Slammiversary (2005)

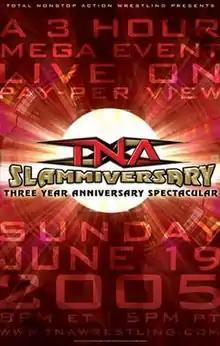
Promotional poster for the event

The 2005 Slammiversary was a professional wrestling pay-per-view (PPV) event produced by the Total Nonstop Action Wrestling (TNA) promotion, which took place on June 19, 2005 at the TNA Impact! Zone in Orlando, Florida. It was the first event under the Slammiversary chronology and the sixth event in the 2005 TNA PPV schedule. Nine professional wrestling matches, three of which featured championships, and one pre-show match were featured on the event's card. The event commemorated TNA's third anniversary, after forming on June 19, 2002.